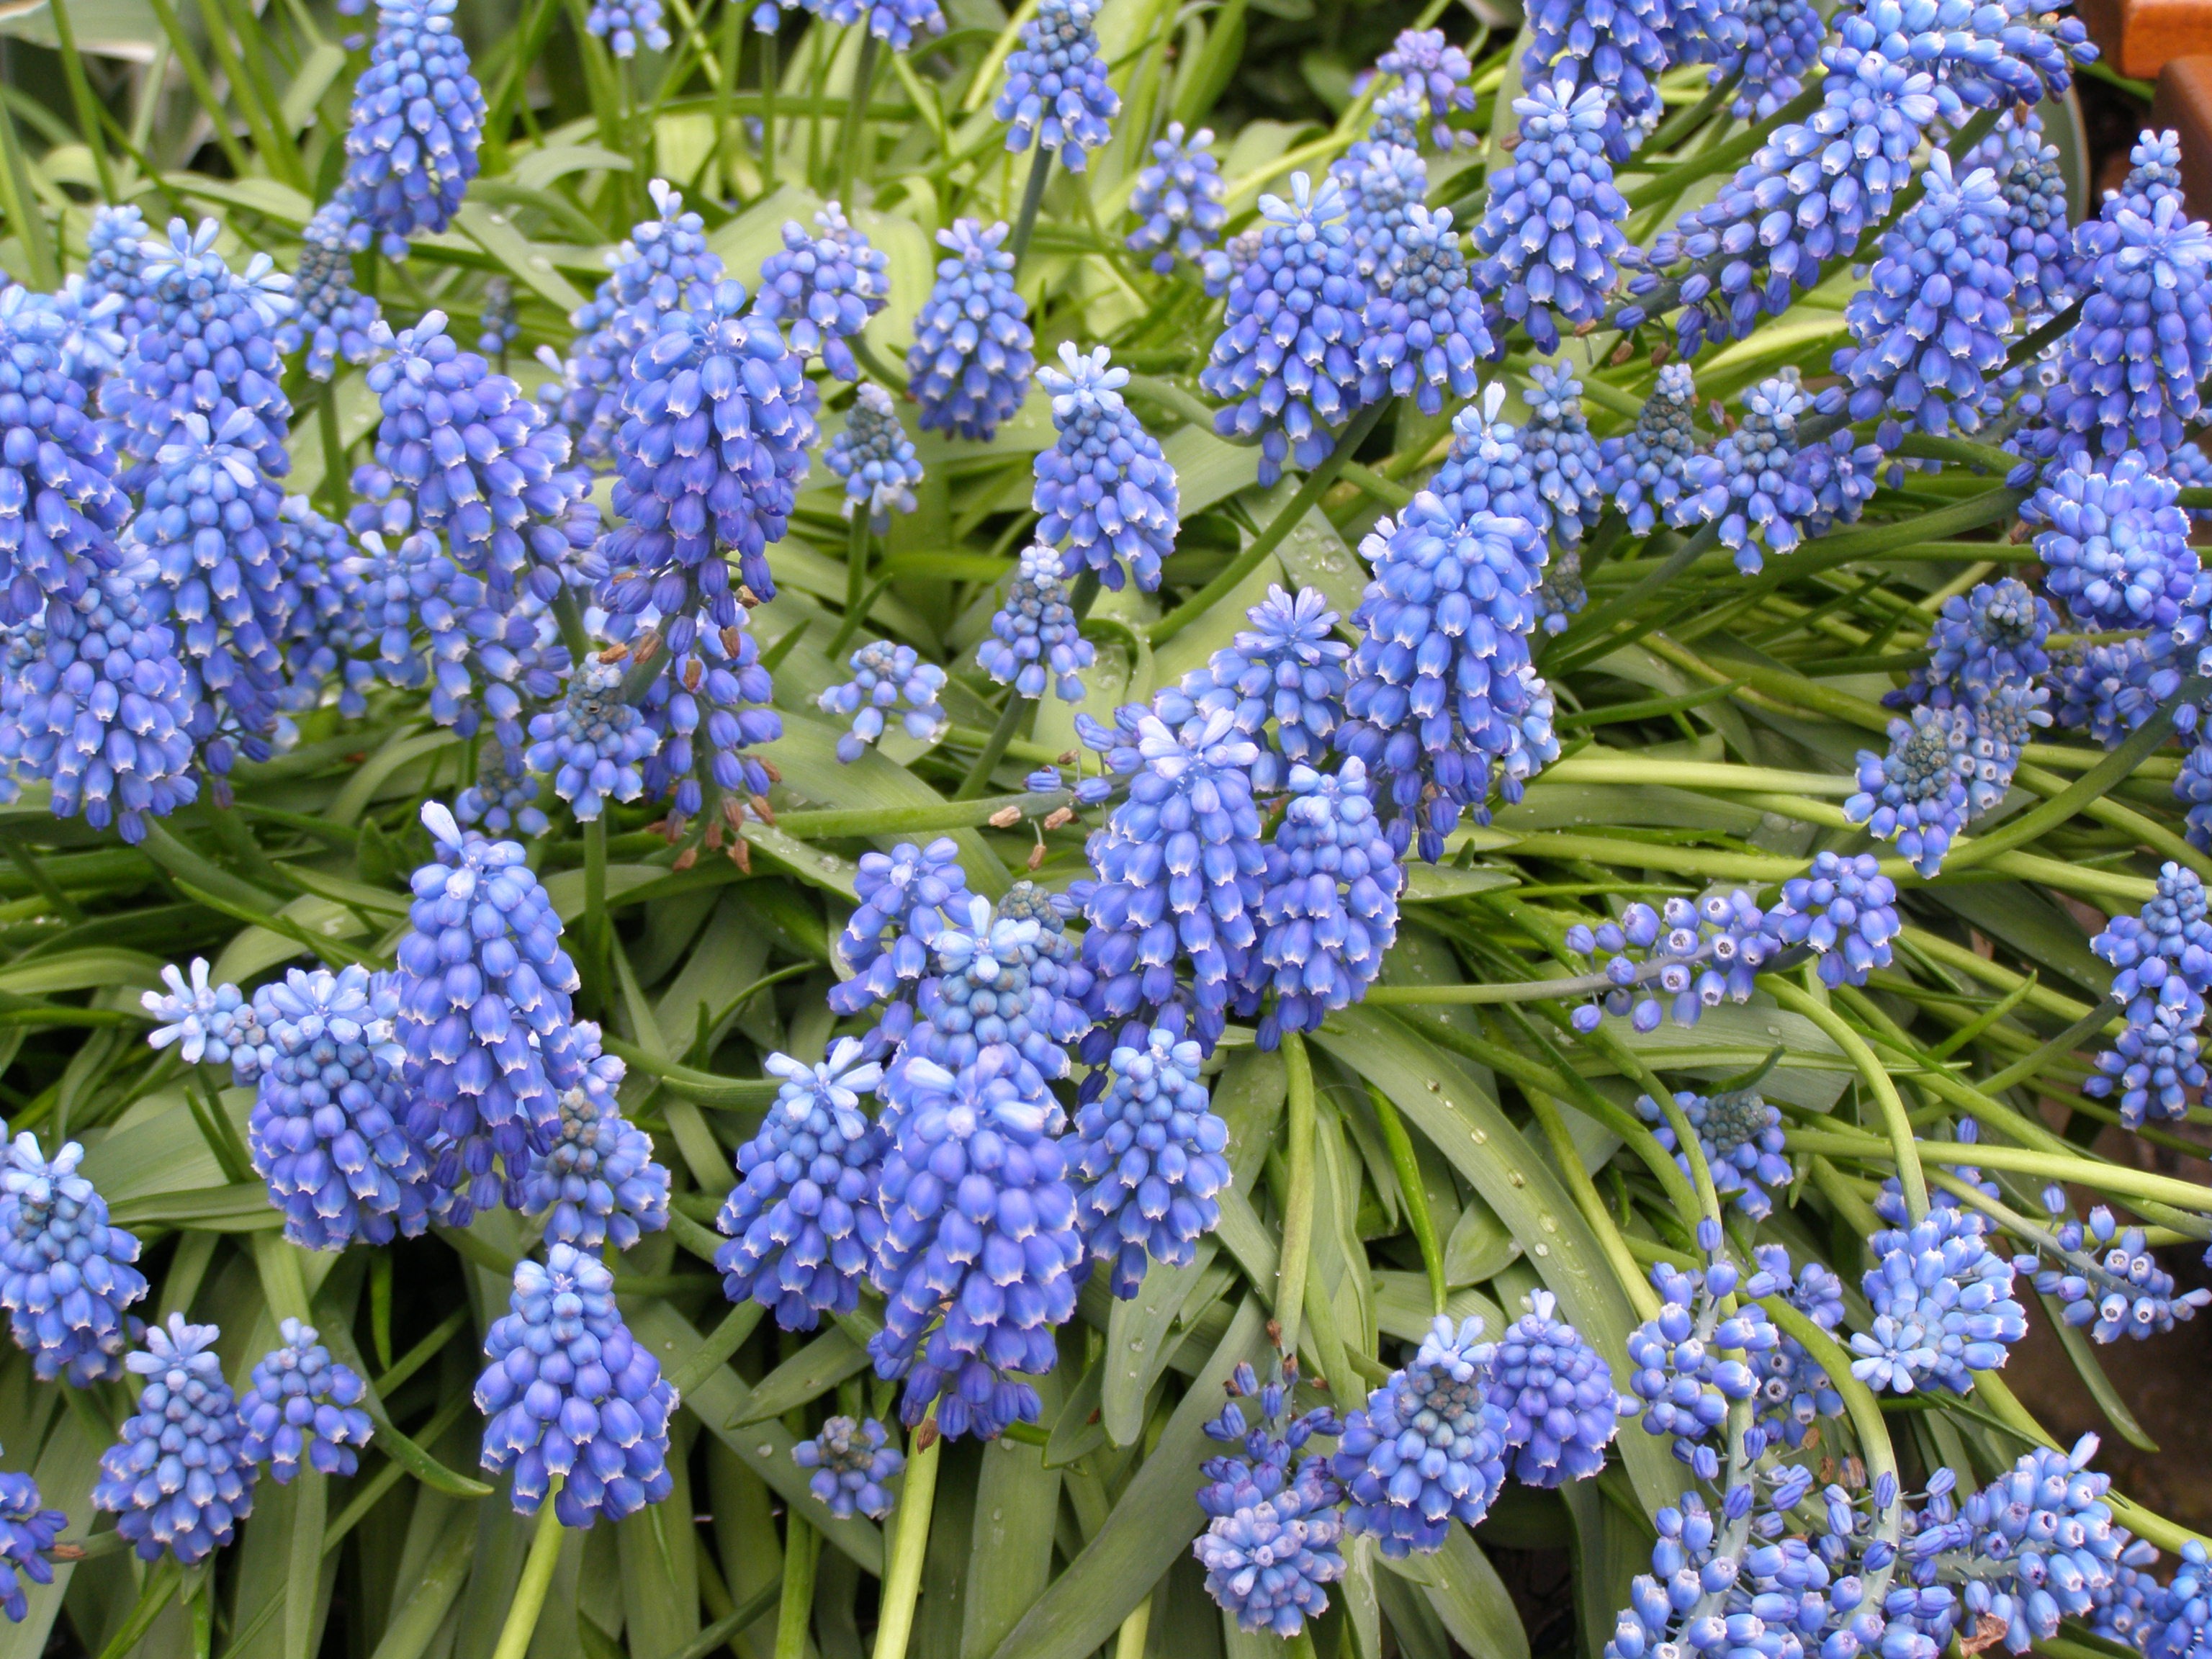
blossom, plant, stem, leaf, flower, bloom, floral, environment, herb, natural, botany, agriculture, botanical, plants, flowers, flower bed, outdoors, vegetation, petals, wildflowers, lilac, horticulture, hyacinth, organic, flowering plant, land plant, english lavender